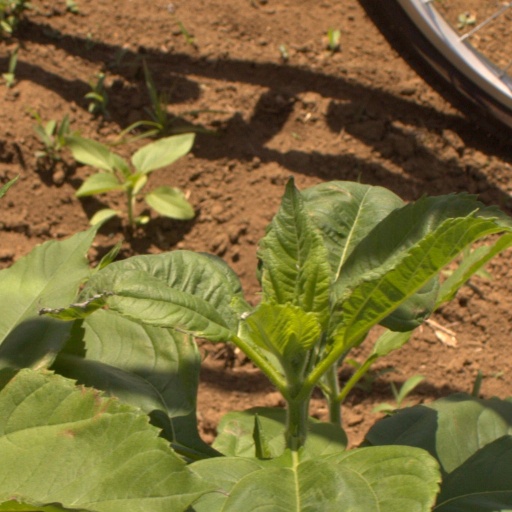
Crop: Jerusalem artichoke